Jayson Tatum

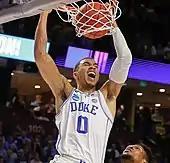
Tatum finishes a slam dunk in 2017

Tatum missed the first eight games of the 2016–17 season due to a foot injury. On December 3, 2016, in his Duke debut, Tatum recorded 10 points in a 94–55 blowout victory over Maine. Three days later, he had 22 points and eight rebounds in an 84–74 victory over Florida at the Jimmy V Classic. On December 12, he was named ACC freshman of the week. On December 21, Tatum had 18 points, eight rebounds, and four blocks in a 72–61 victory over Elon. On January 4, 2017, he scored 19 points in a 110–57 blowout victory over Georgia Tech. Three days later, Tatum recorded 22 points and six rebounds in a 93–82 victory over Boston College. On January 21, he scored 14 points in a 70–58 victory over Miami. On February 13, Tatum earned his second ACC freshman of the week honor. Two days later, Tatum recorded a season-high 28 points and eight rebounds in a 65–55 victory over Virginia. On February 18, Tatum scored 19 points in a 99–94 victory over Wake Forest. As the fifth seed in the ACC tournament, Duke defeated Clemson in the second round and Louisville in the quarterfinals. On March 10, Tatum scored 24 points in a 93–83 victory over rival North Carolina in the semifinals. The next day, he tallied 19 points and eight rebounds in a 75–69 victory over Notre Dame, earning the Blue Devils the ACC tournament championship.